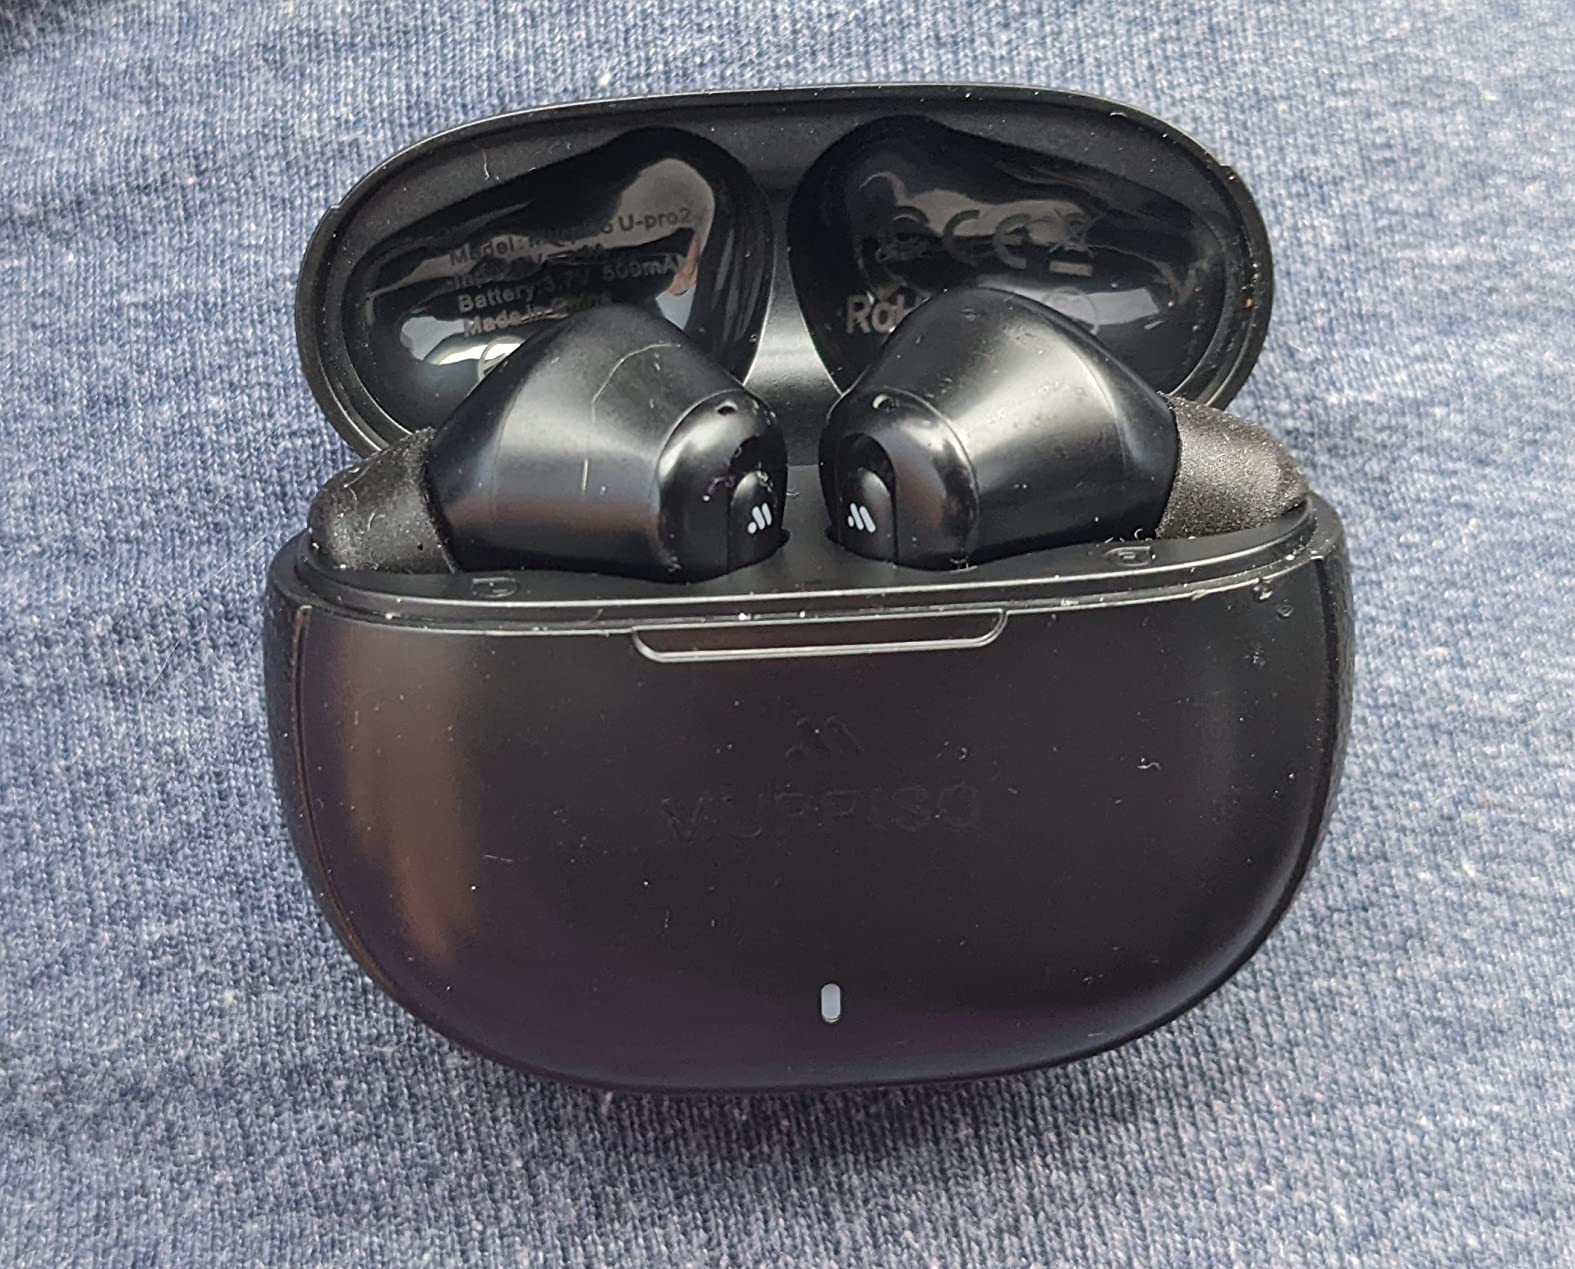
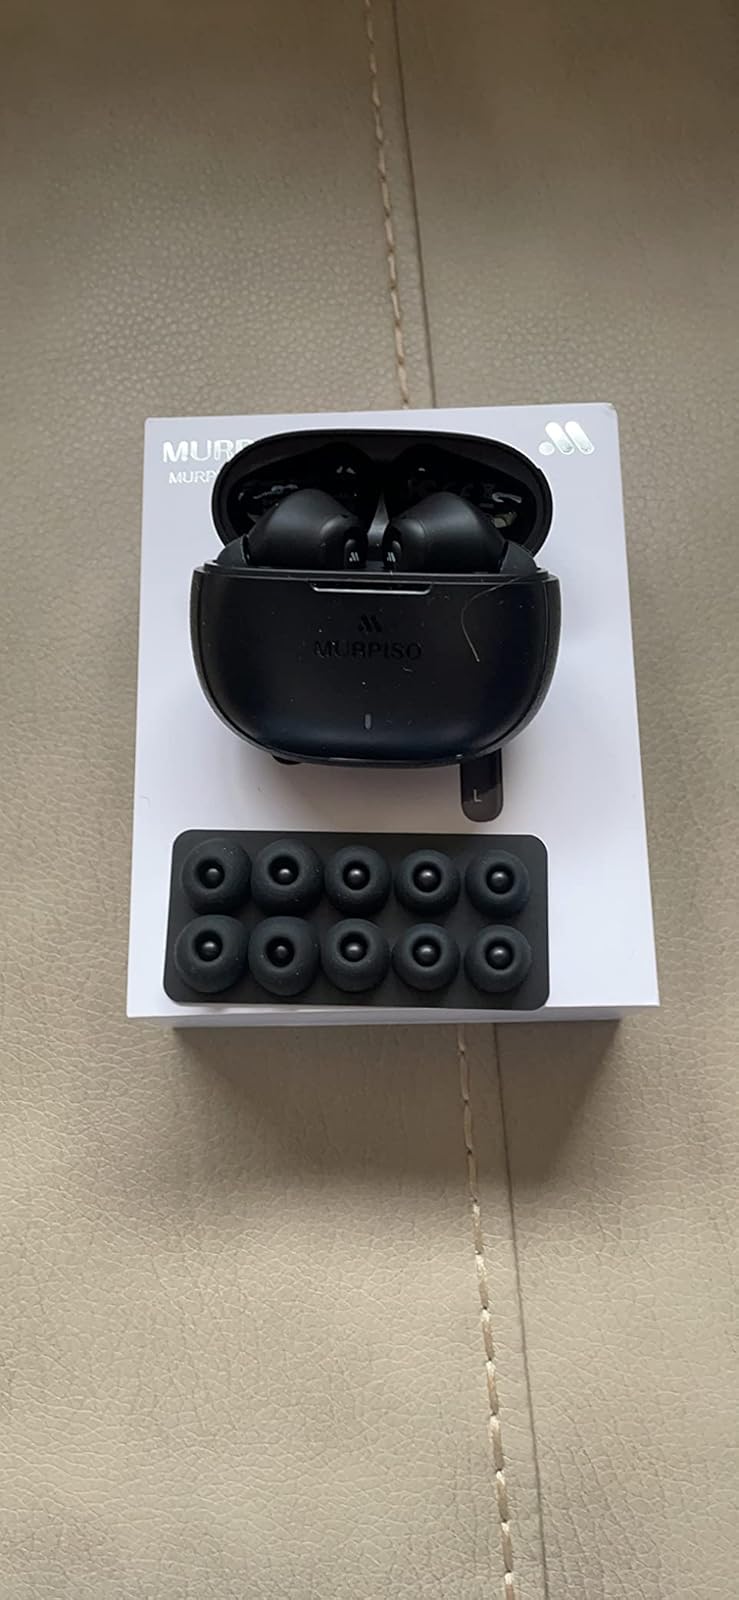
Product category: earbuds
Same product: yes